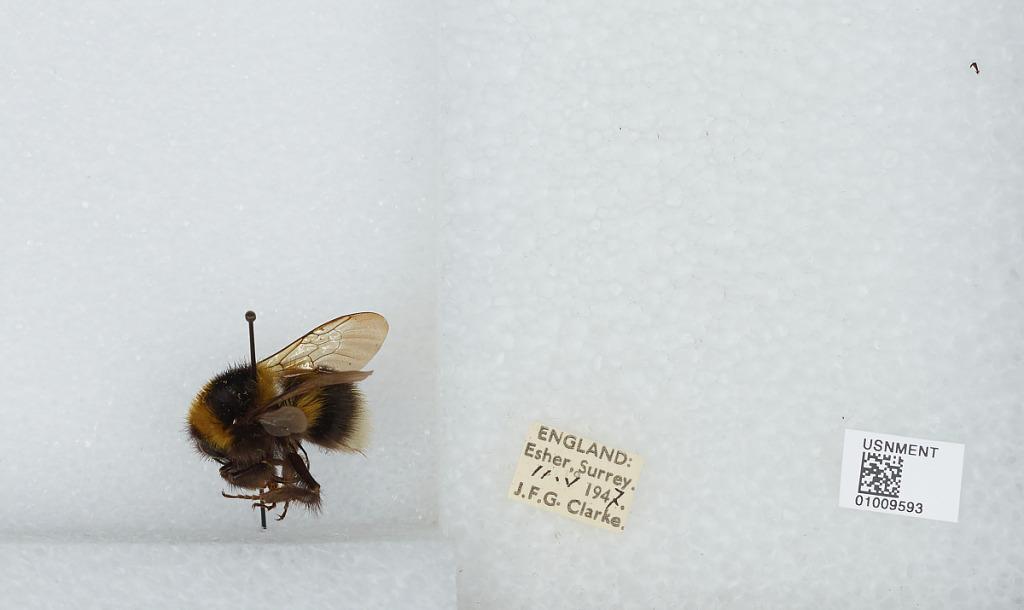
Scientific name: Bombus (Megabombus) hortorum (Linnaeus)
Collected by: J. Clarke
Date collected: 1947-5-11
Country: United Kingdom
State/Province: England
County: Surrey
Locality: Elmbridge; Esher
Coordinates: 51.3692, -0.365